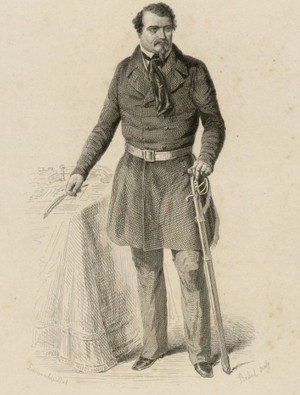
Marc Caussidiere en1848